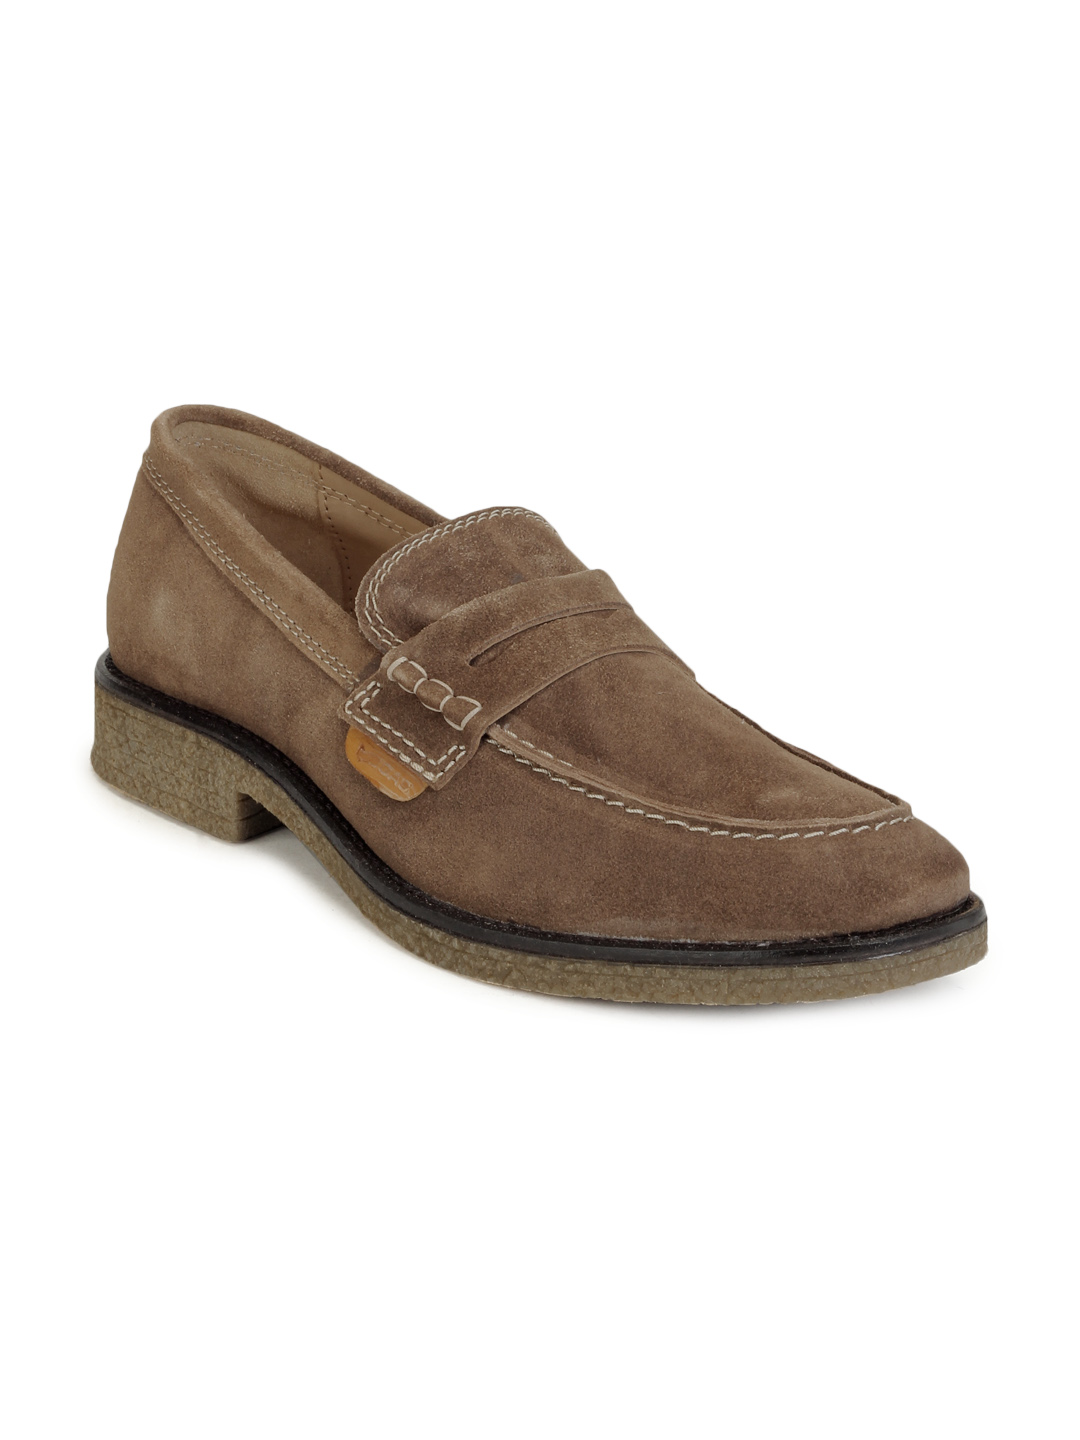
Gas Men Brown Swansea Shoes
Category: Footwear / Shoes / Casual Shoes
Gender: Men
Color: Brown
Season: Winter 2014
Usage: Casual